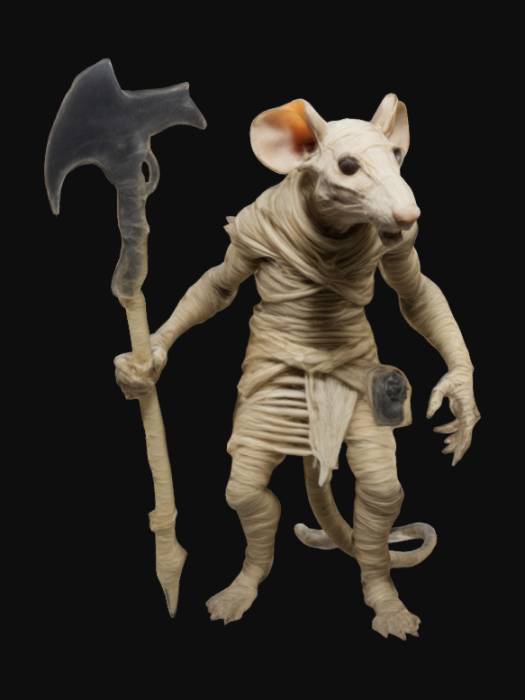
미적 점수 (1~10점): 6